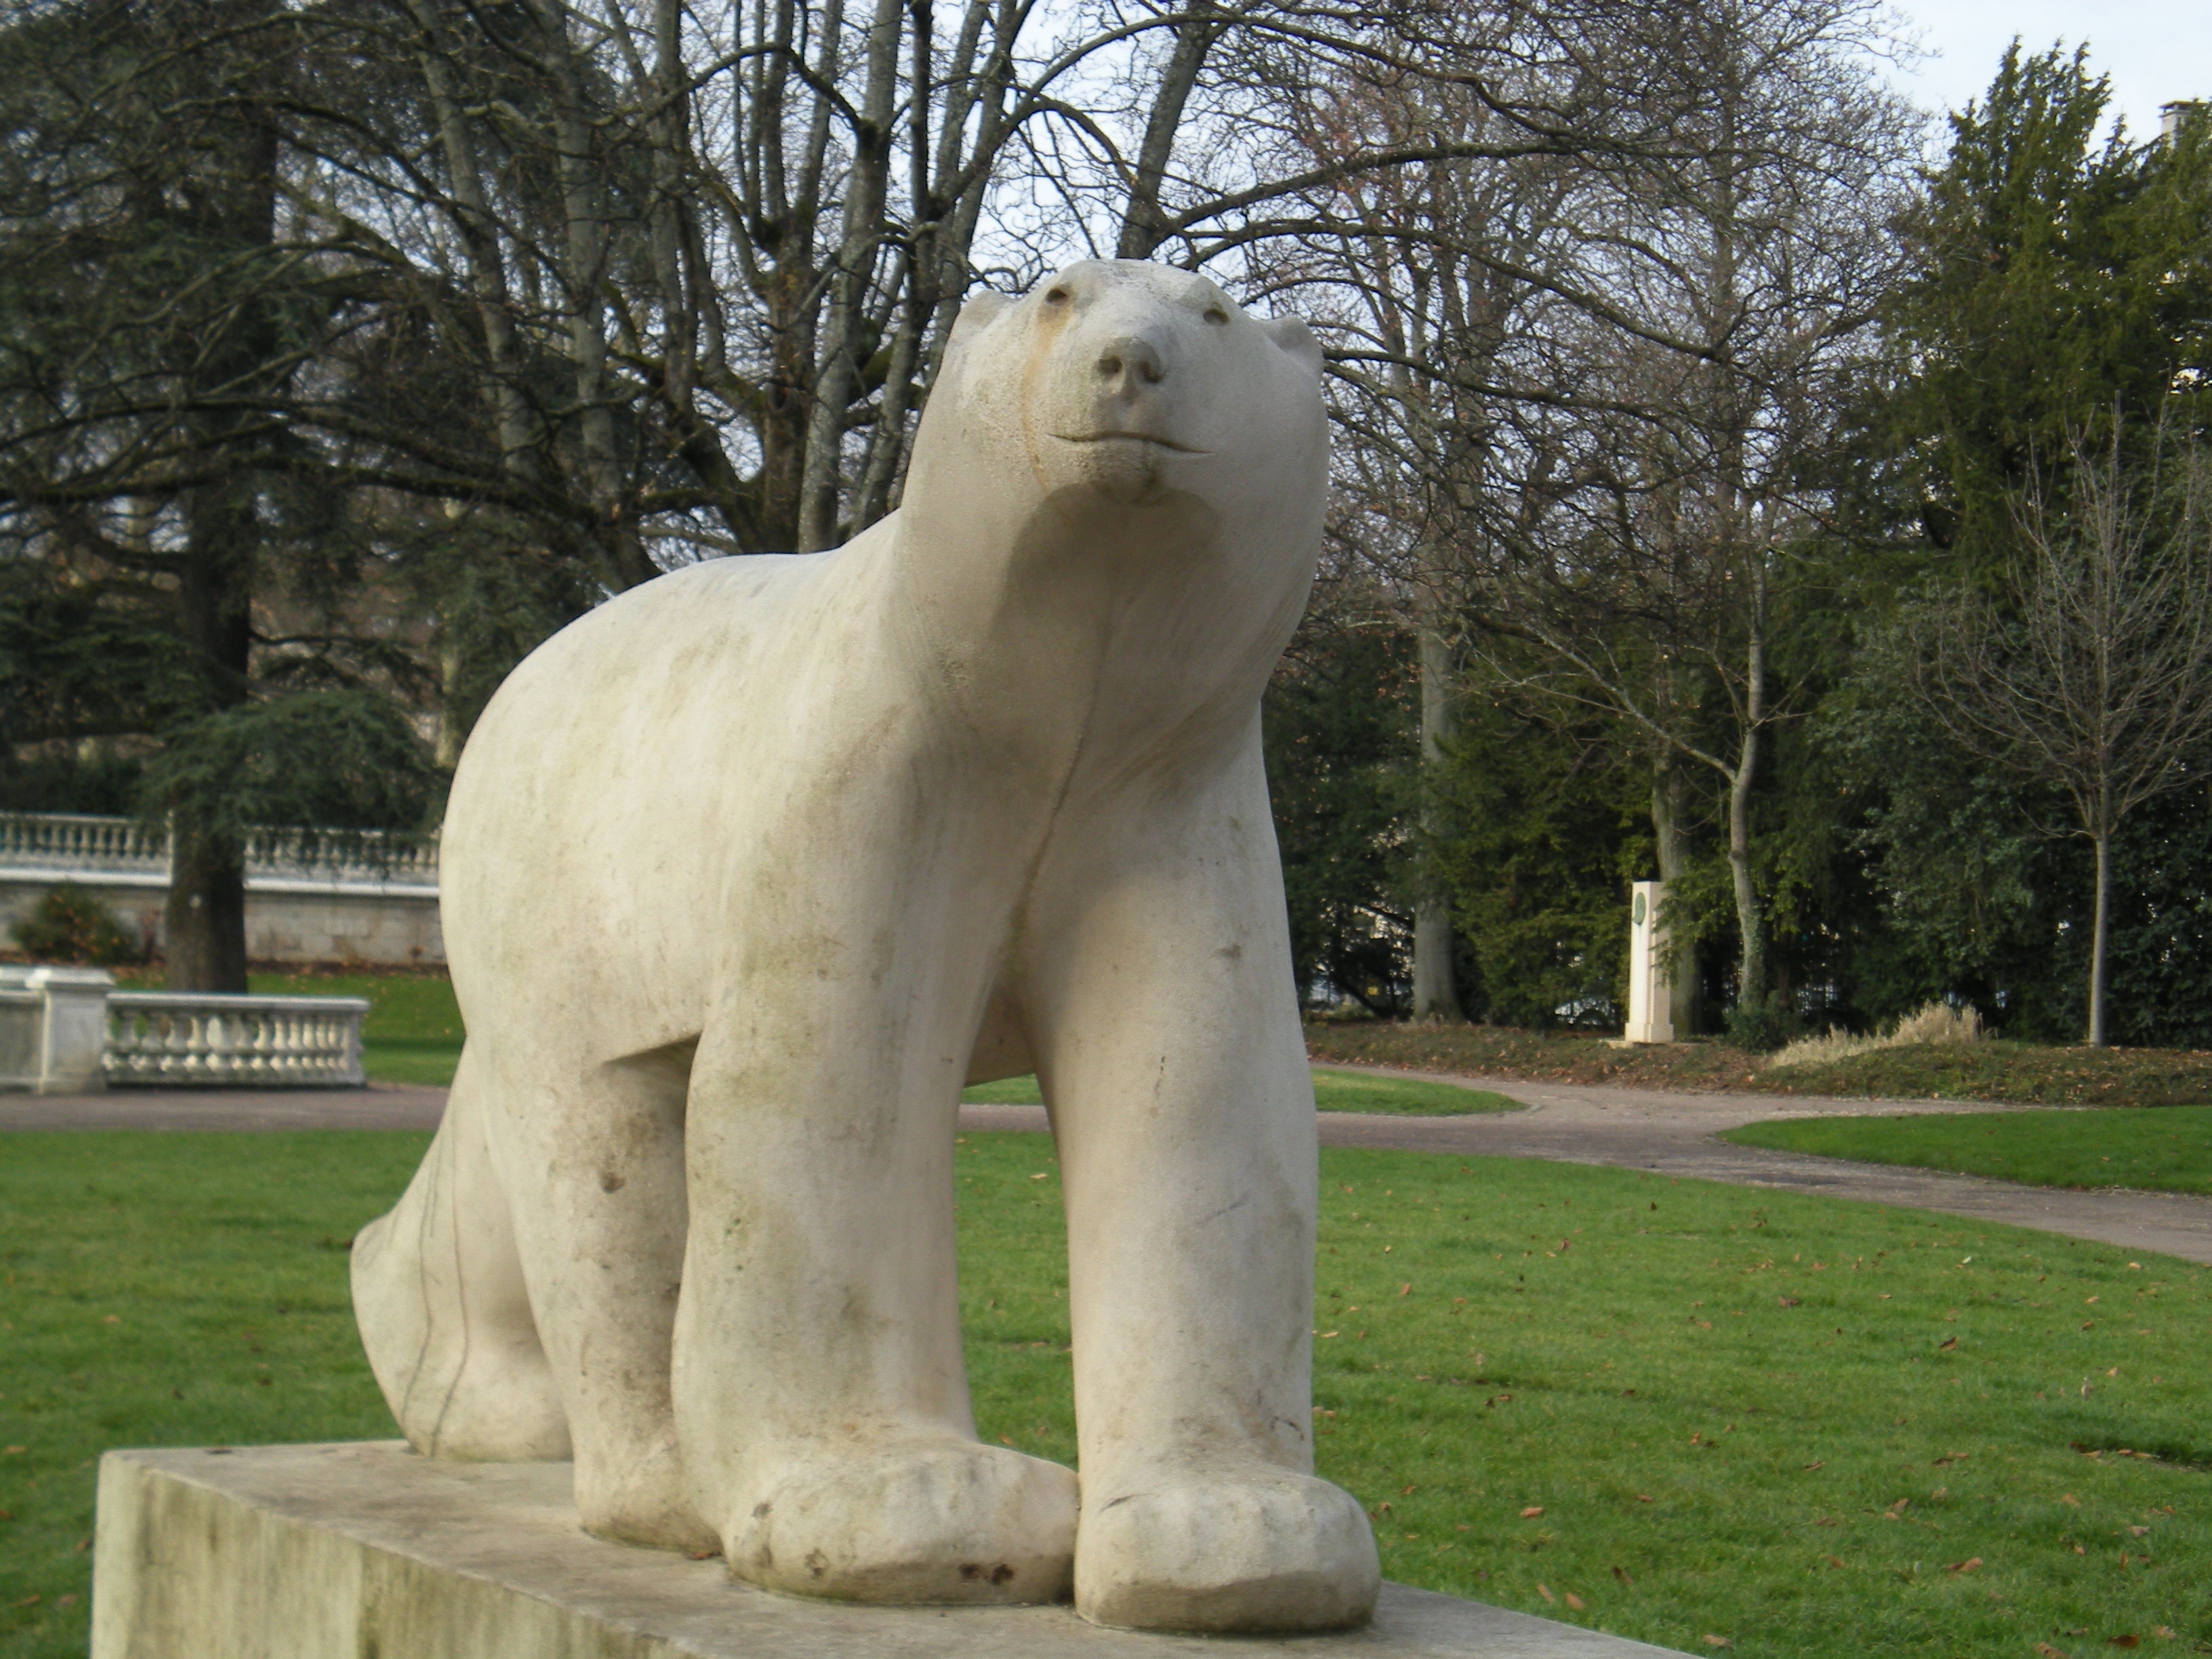
monument, france, bear, statue, zoo, park, lion, polar bear, sculpture, art, carving, dijon